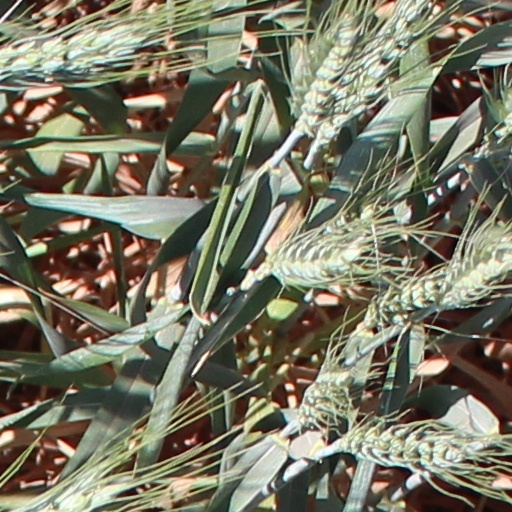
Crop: wheat